H. L. Mencken

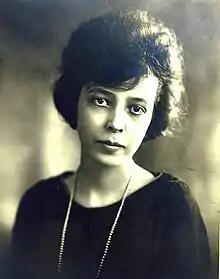
Sara Haardt Mencken

During the Great Depression, Mencken did not support the New Deal, which cost him popularity. In 1931, the Arkansas legislature passed a motion to pray for Mencken's soul after he had called the state the "apex of moronia".